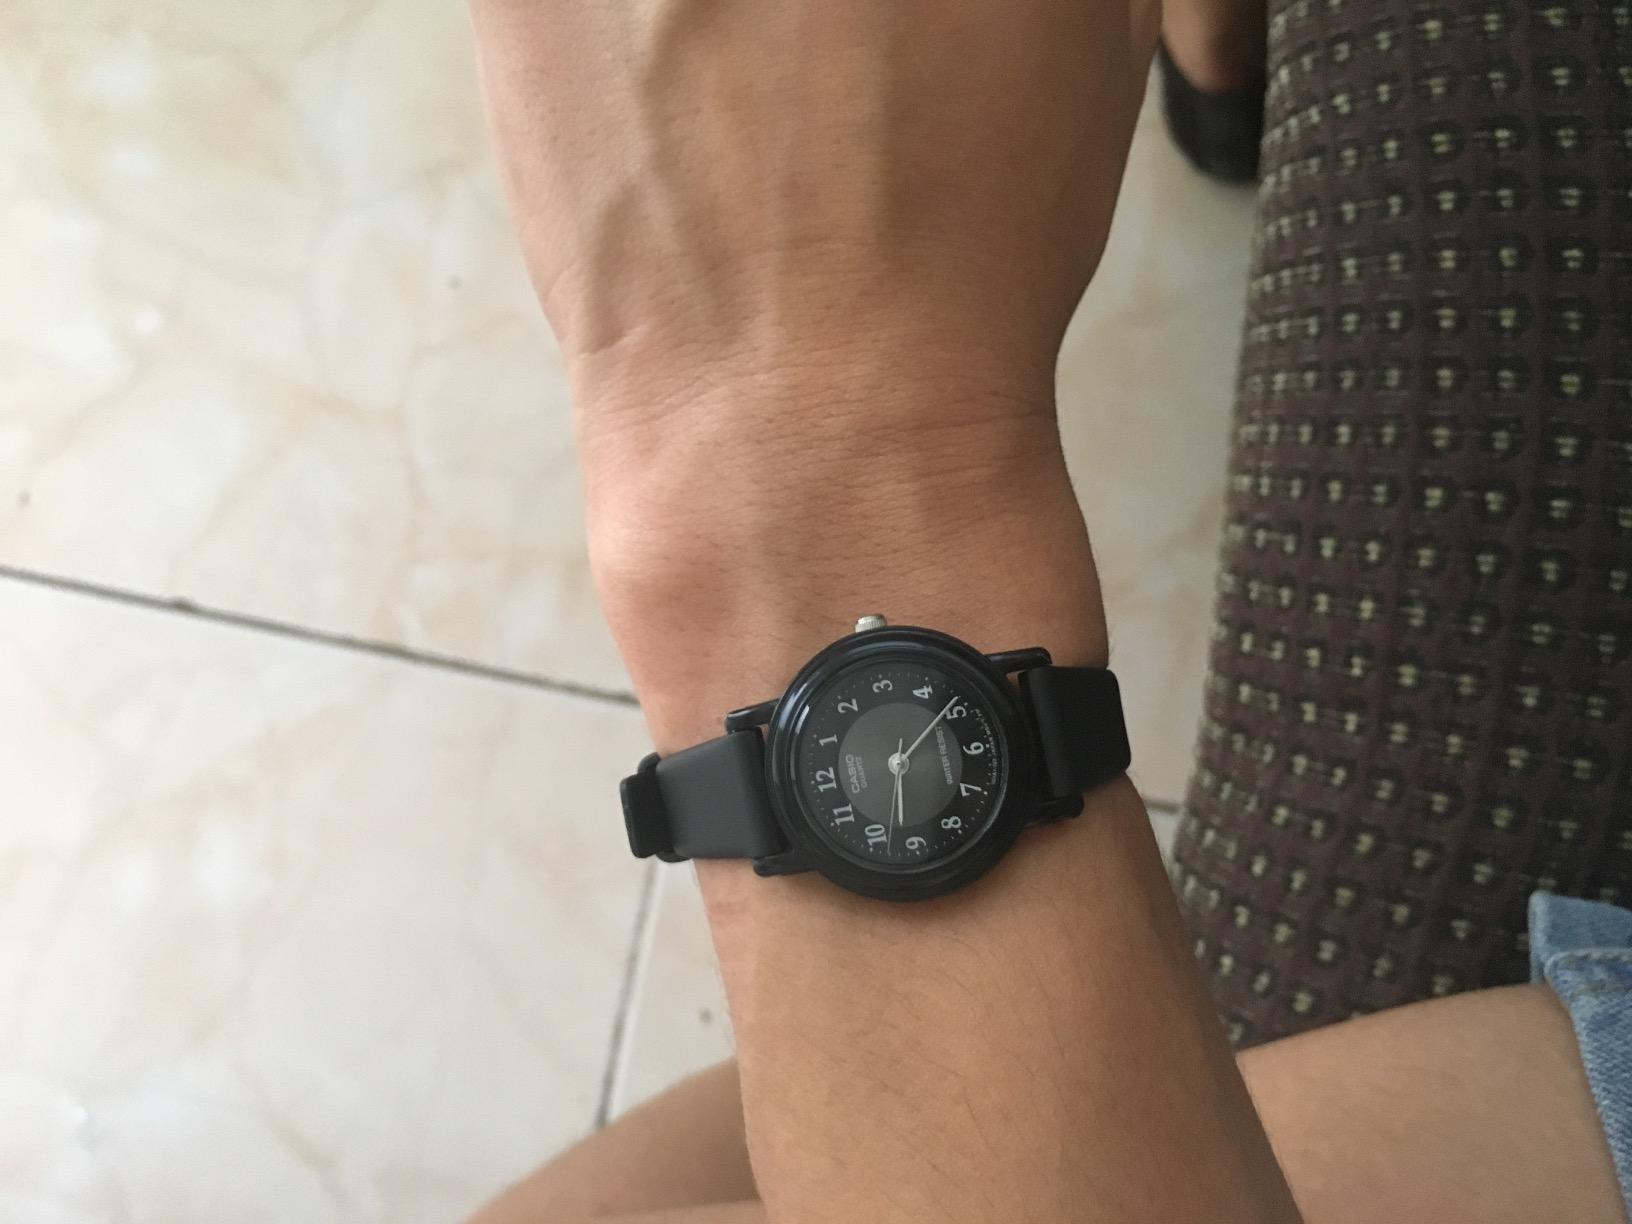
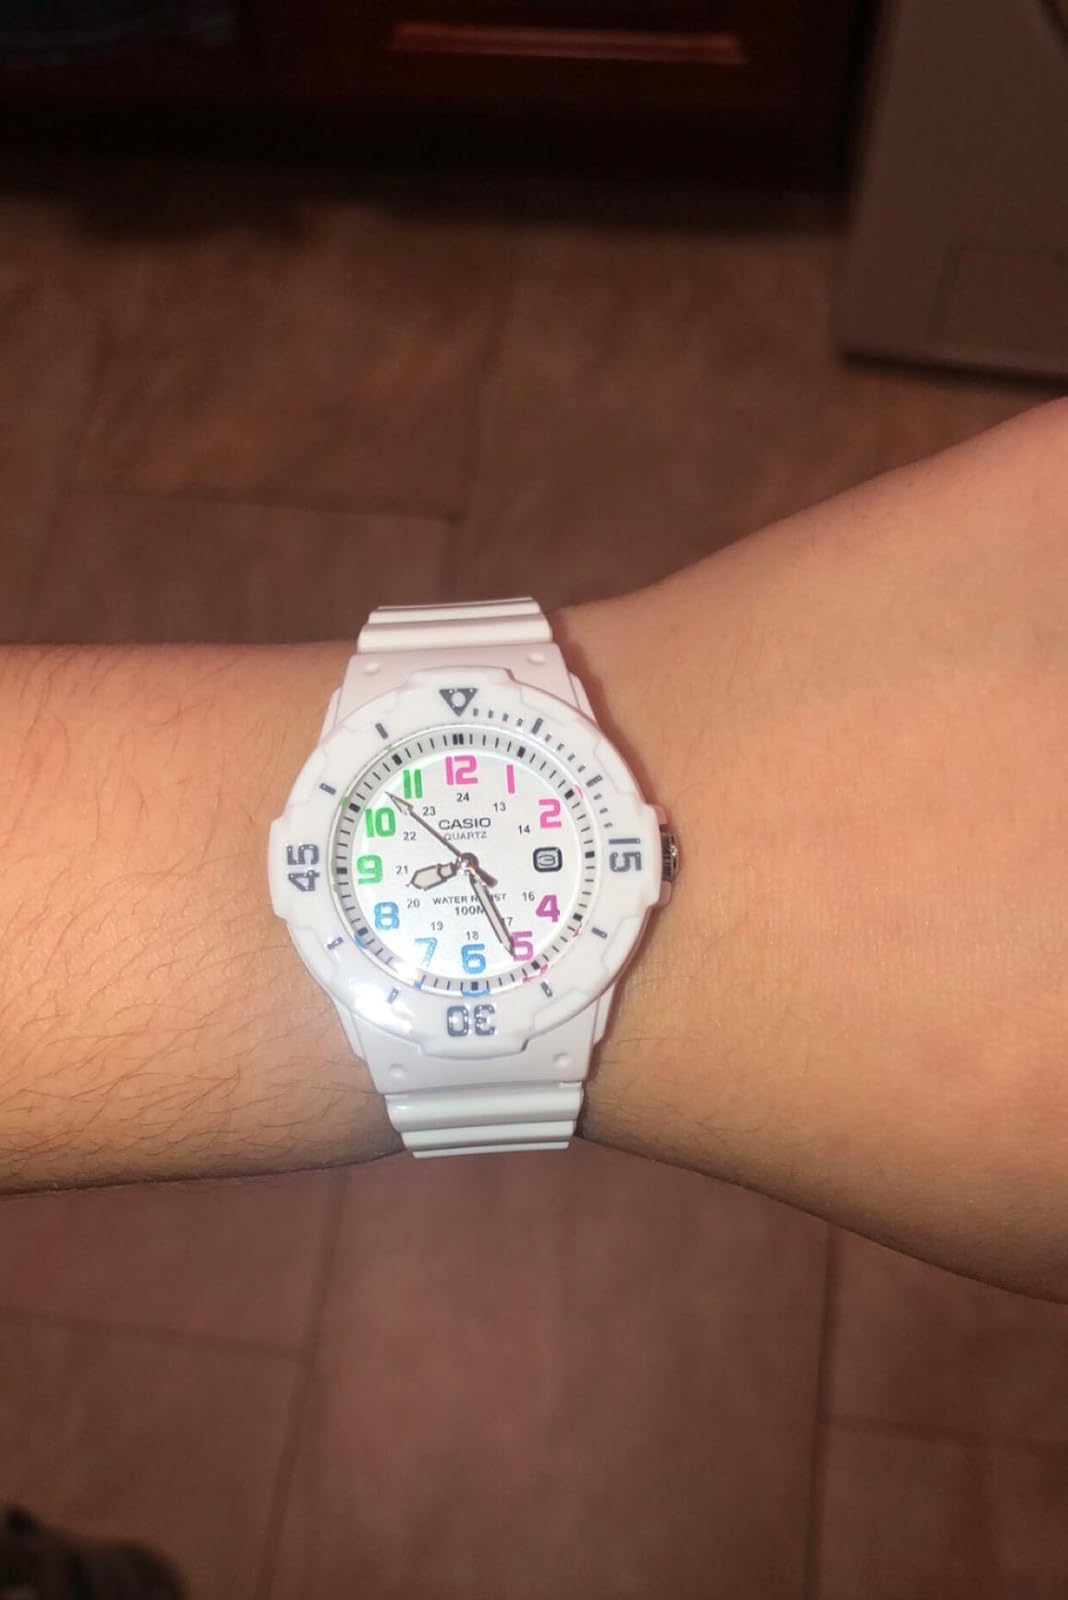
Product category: accessories_watch
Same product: no